Stella Adler

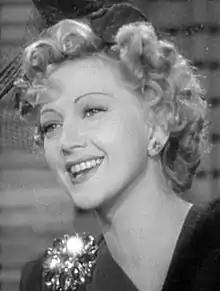
Adler in "Shadow of the Thin Man" (1941)

A member of Yiddish Theater's Adler dynasty, Adler began acting at a young age. She shifted to producing, directing, and teaching, founding the Stella Adler Studio of Acting in New York City in 1949. Later in life she taught part time in Los Angeles, with the assistance of her protégée, actress Joanne Linville, who continued to teach Adler's technique.